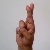
The image shows a hand gesture representing the letter 'R' in Indian Sign Language.